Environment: real
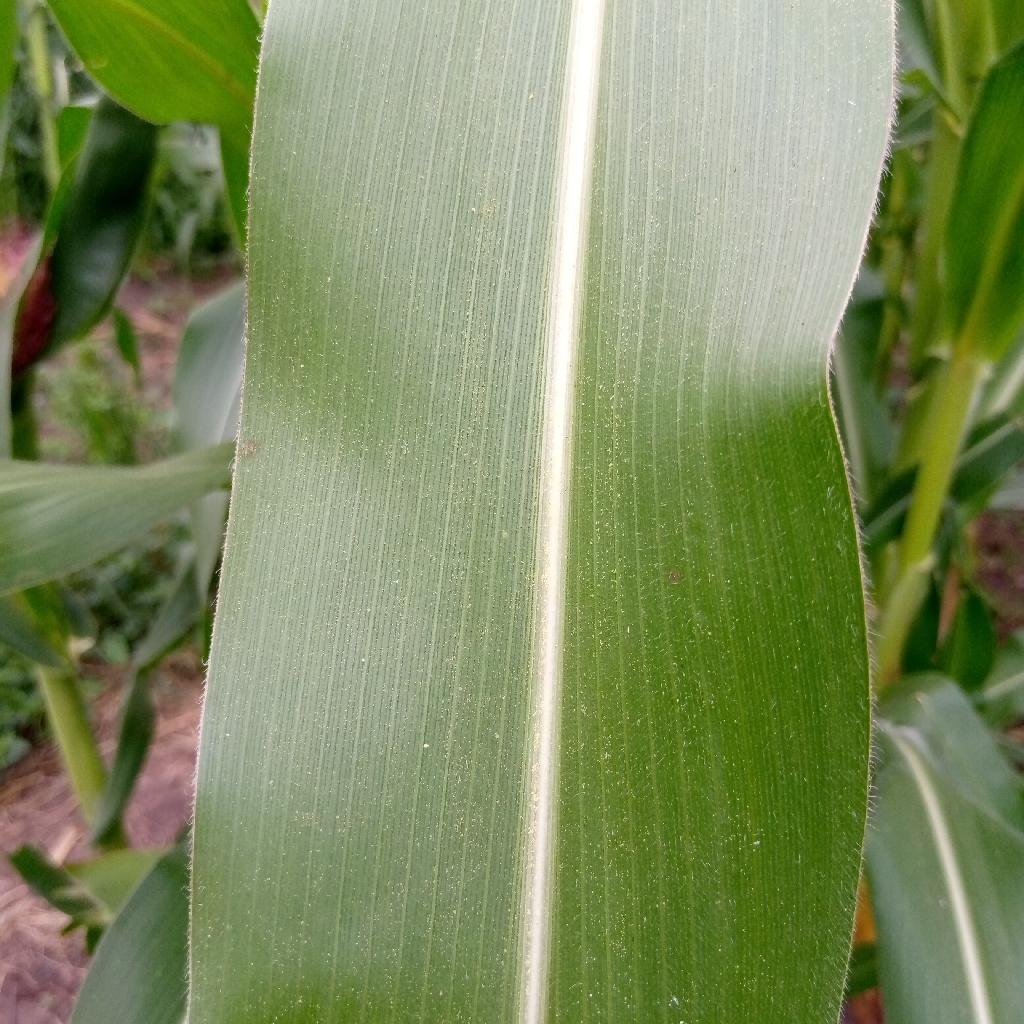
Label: healthy